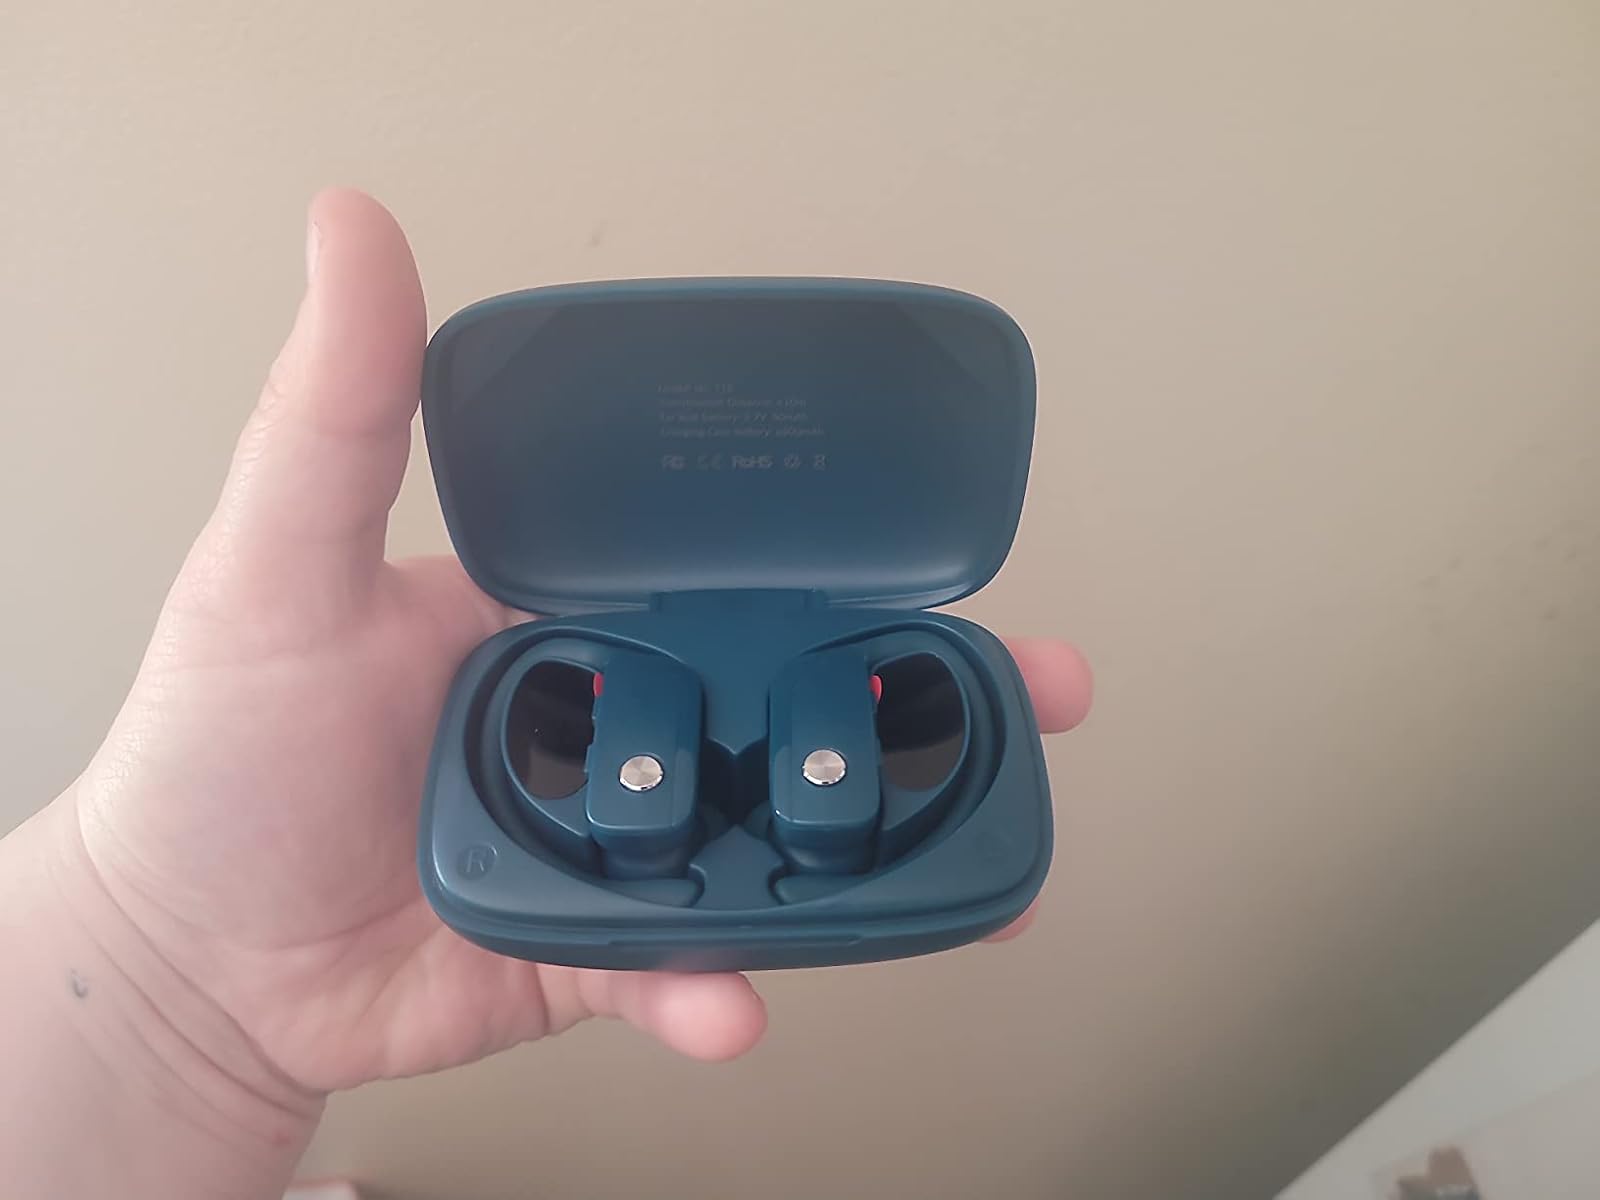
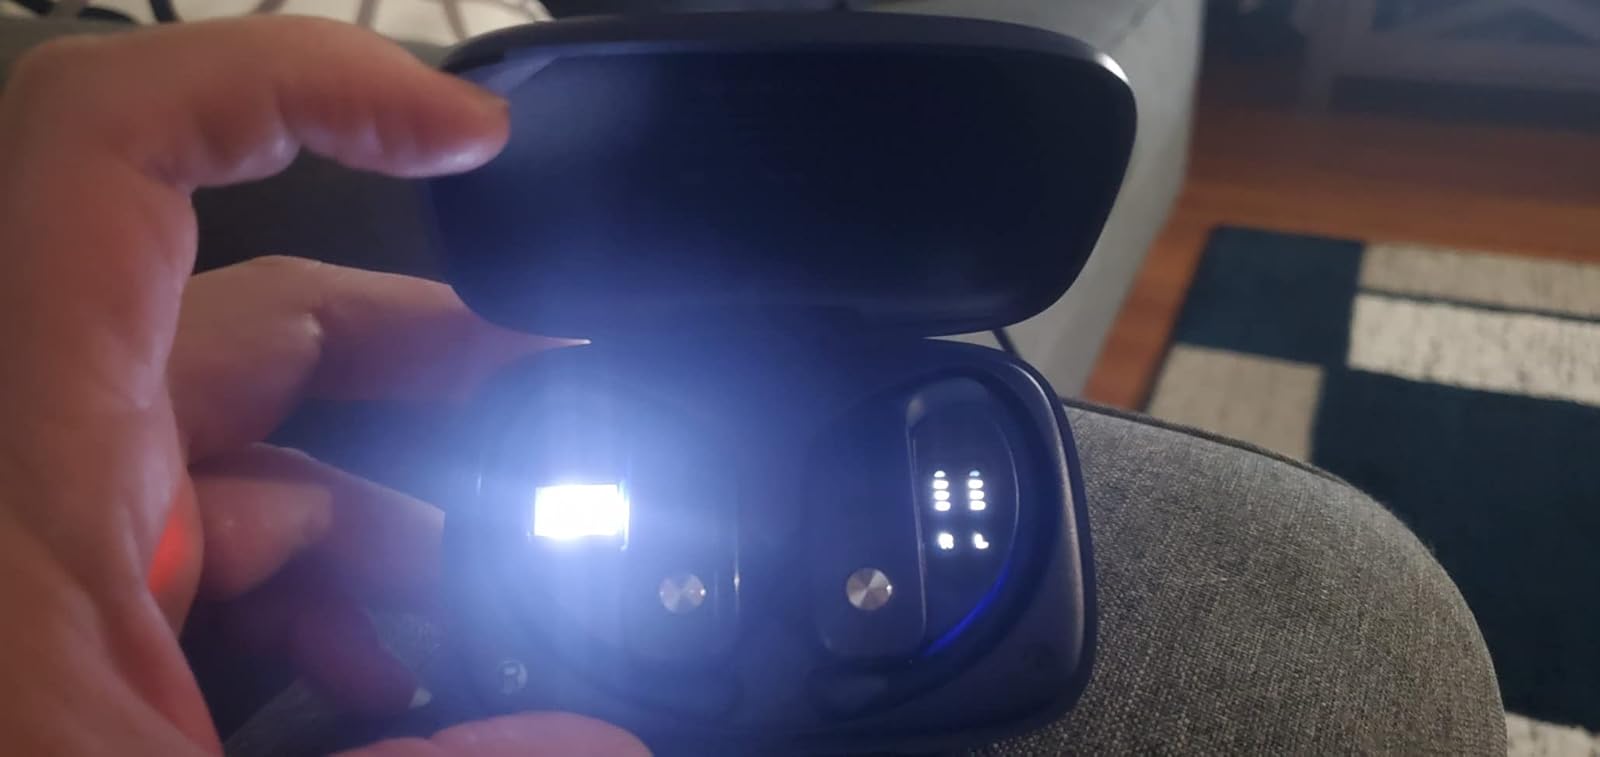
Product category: earbuds
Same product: no